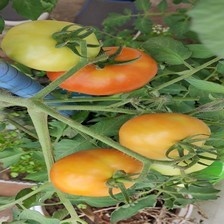
Label: tomato